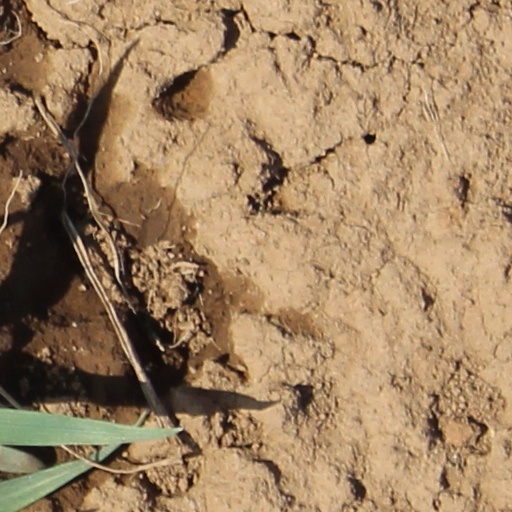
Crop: wheat